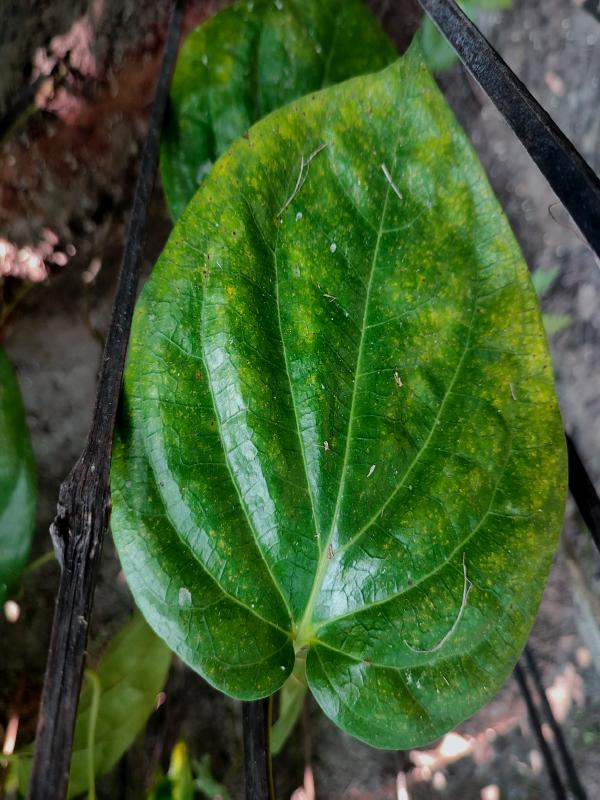
Label: Healthy_Leaf